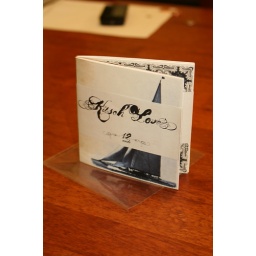
The pack out of its plastic sleeve with the details paper band still around cards.